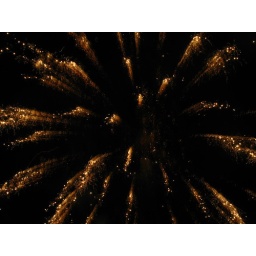
Fires on the water and in the sky